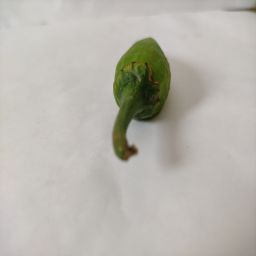
Crop: New Mexico Green Chile
Quality: Unripe